Rivermaya

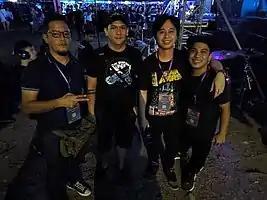
Rivermaya in 2019 (from left to right: Nathan Azarcon, Mark Escueta, Mike Elgar, and touring member Aiman Borres)

Rivermaya is a Filipino alternative rock band. Formed in 1994, it is one of the several bands that spearheaded the 1990s Philippine alternative rock explosion.